Charlize Theron

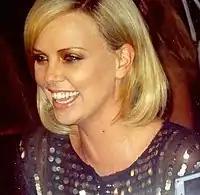
Theron attending the premiere of "North Country" at the 2005 Toronto International Film Festival

In the critically acclaimed drama "North Country" (2005), Theron played a single mother and an iron mine worker experiencing sexual harassment. David Rooney of "Variety" wrote: "The film represents a confident next step for lead Charlize Theron. Though the challenges of following a career-redefining Oscar role have stymied actresses, Theron segues from "Monster" to a performance in many ways more accomplished [...] The strength of both the performance and character anchor the film firmly in the tradition of other dramas about working-class women leading the fight over industrial workplace issues, such as "Norma Rae" or "Silkwood"." Roger Ebert echoed the same sentiment, calling her "an actress who has the beauty of a fashion model but has found resources within herself for these powerful roles about unglamorous women in the world of men." For her performance, she received Academy Award and Golden Globe Award nominations for Best Actress. "Ms." magazine honoured her for this performance with a feature article in its Fall 2005 issue. On 30 September 2005, Theron received a star on the Hollywood Walk of Fame.